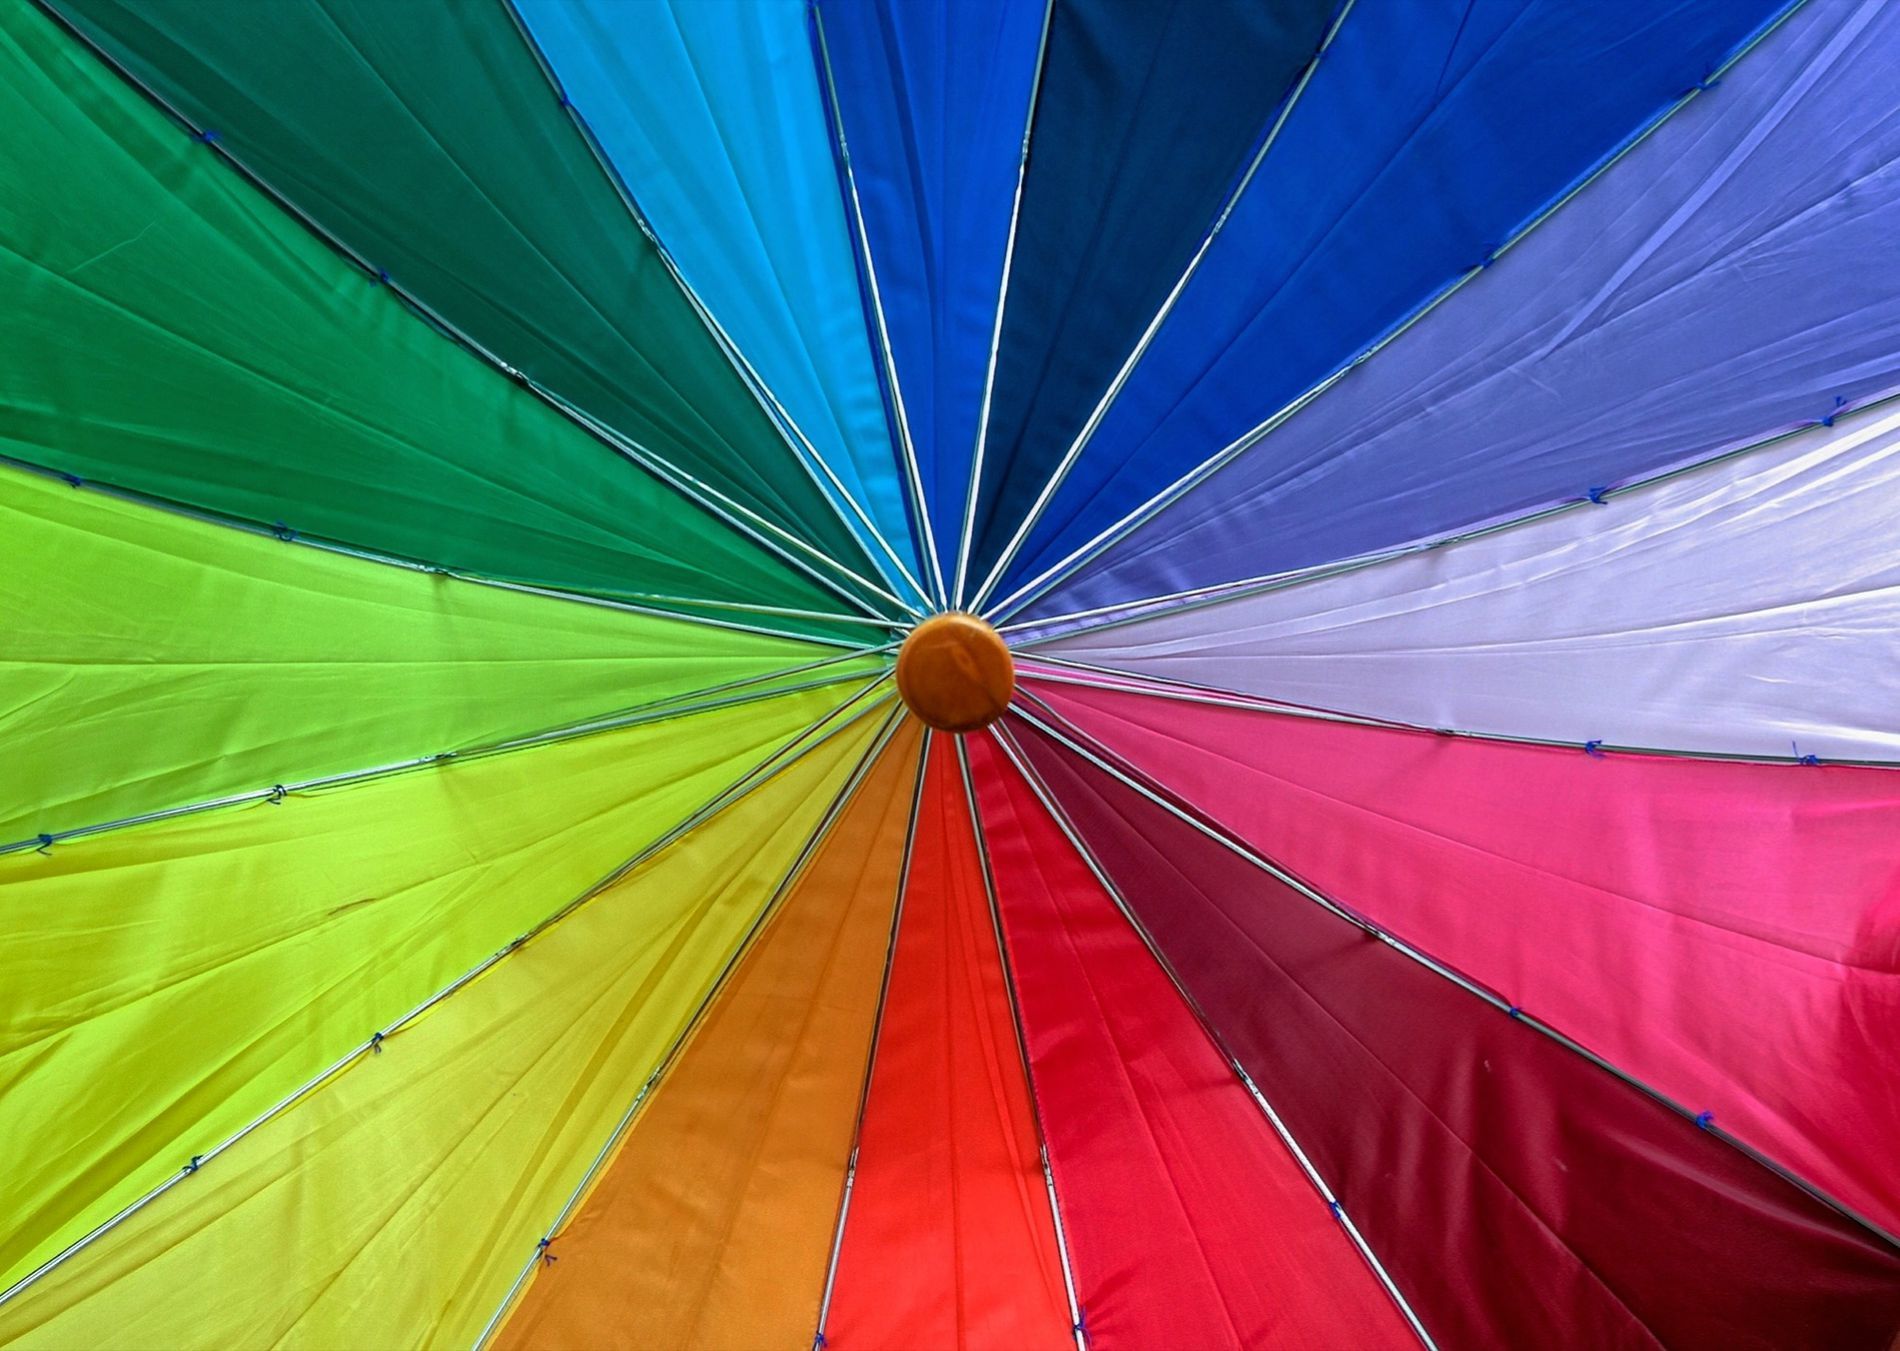
Colorful Umbrella
A close-up picture of a colorful umbrella view taken from below showing vivid fabric panels in a radial layout.
The photo is taken from a low angle, directly beneath the umbrella. The bright saturated colors of shades of green, yellow, red, blue, create a playful and energetic mood with a bold rainbow-inspired color palette.
Labels: Canopy, Umbrella, Architecture, Building, Outdoors, Shelter, Tent